Ford Model A engine

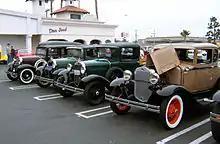
Ford Model A lineup, different models. Huntington Beach, California, July 24, 2004, photo by Morven.

Primarily developed for the popular Ford Model A automobile (1927–1931), the Ford Model A engine was the engine almost universally installed in that automobile, of which 4.8 million were built by 1932, in a wide range of styles and configurations: Coupe, Business Coupe, Roadster Coupe, Sport Coupe, Convertible Cabriolet, Convertible Sedan, Victoria, Tudor, Phaeton, Town Car, 2- and 3-window Fordor, Station Wagon, Taxicab, Commercial and Truck.